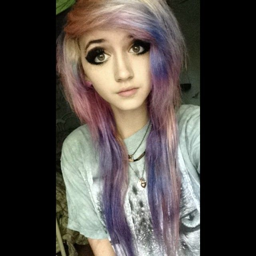
her eyes look so cute with this makeup and my hair was these exact colors before